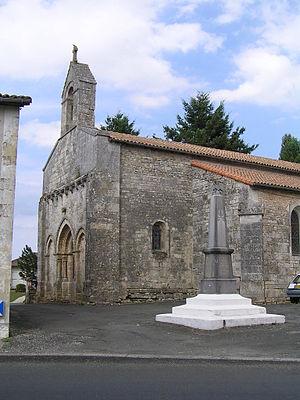
église de Montjean
Montjean est une commune du Sud-Ouest de la France, située dans le département de la Charente.